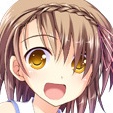
Portrait style: Anime Portrait